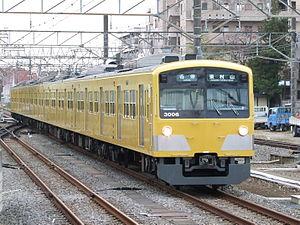
La ligne Seibu-Chichibu est une ligne ferroviaire de la compagnie privée Seibu dans la préfecture de Saitama au Japon. Elle relie la gare d'Agano à Hannō à celle de Seibu-Chichibu à Chichibu. La ligne prolonge la ligne Seibu Ikebukuro et tous les services sont interconnectés.
La ligne Seibu Tamako est une ligne ferroviaire de la compagnie privée Seibu à Tokyo au Japon. Elle relie la gare de Kokubunji à celle de Seibu-Yūenchi.
La ligne Seibu Sayama est une courte ligne ferroviaire de la compagnie privée Seibu dans la préfecture de Saitama au Japon. Elle relie la gare de Nishi-Tokorozawa à celle de Seibu-Kyūjō-mae à Tokorozawa. C'est une branche de la ligne Seibu Ikebukuro.